Raja CA Under-21s and Academy

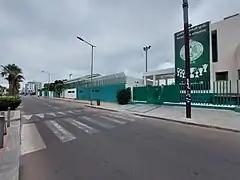
Raja-Oasis Sports Complex

Due to the high number of players in the Academy, each age category have two or three teams "(for example: Juniors A, Juniors B...)" that compete in regional or inter-regional competitions, in addition to the main teams that respectively play in the U-15, U-17 and U-19 national leagues. After their promotion to senior football in 2019, the U-21 category has one single team that directly give players to the first team.